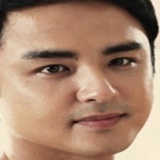
diễn viên Minh Đạo